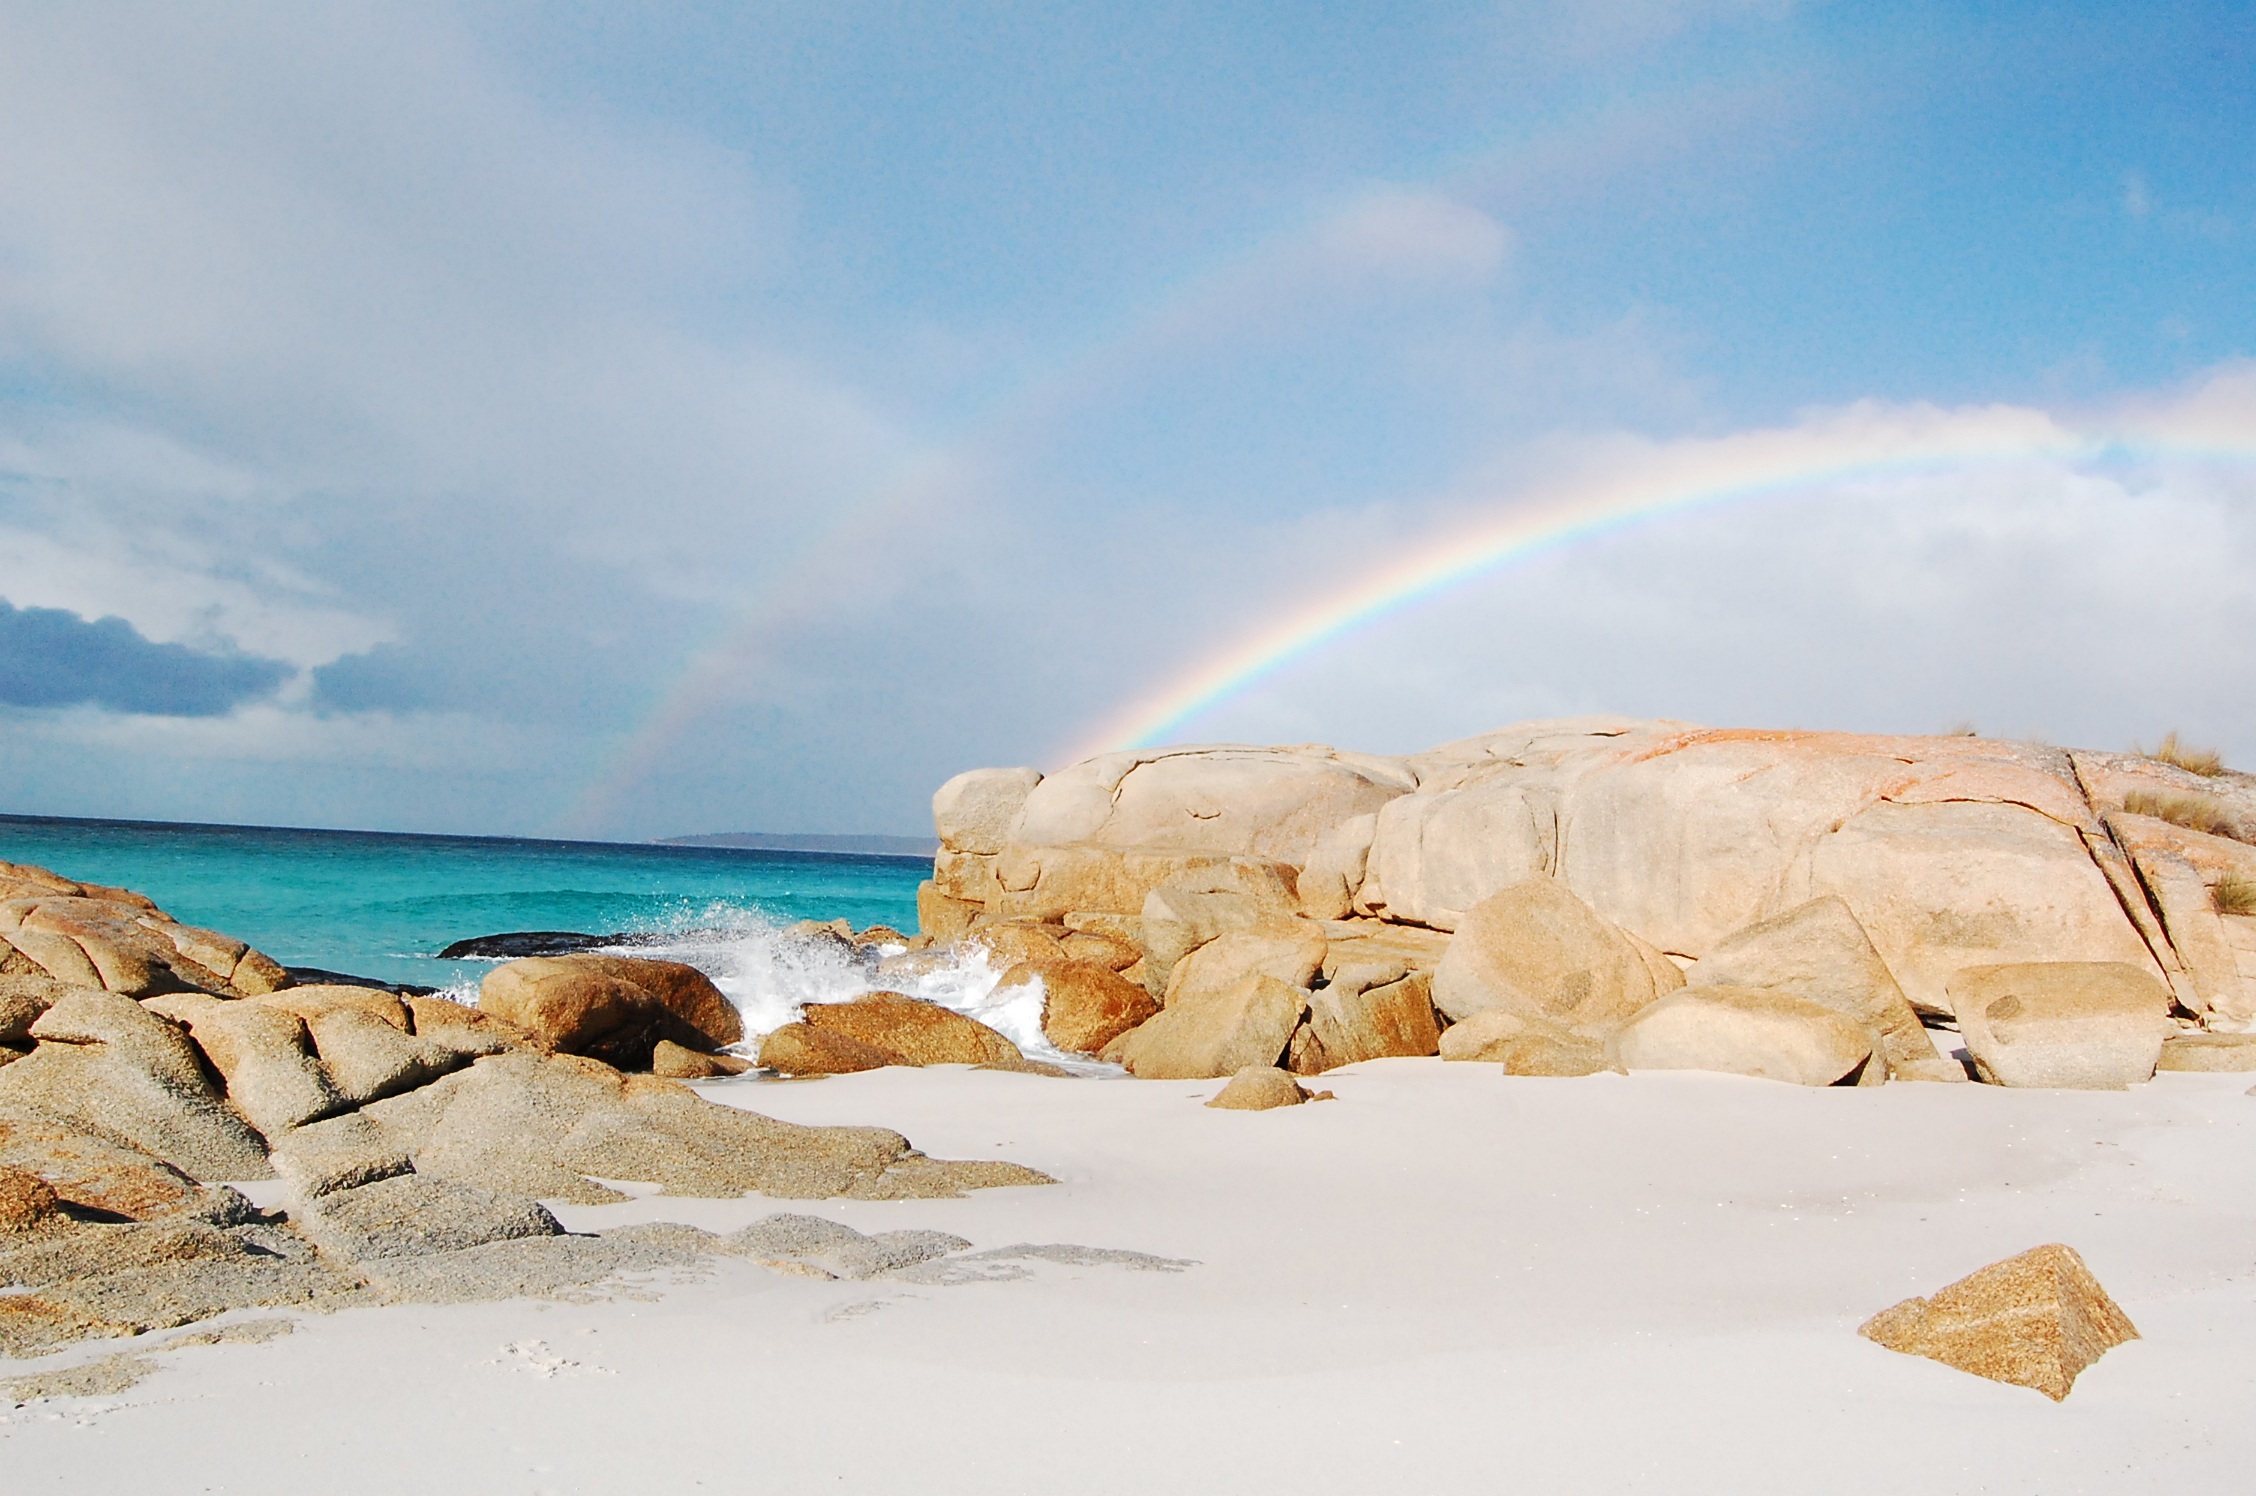
beach, landscape, sea, coast, sand, rock, ocean, sunlight, shore, wave, cliff, terrain, australia, rocks, rainbow, cape, wind wave